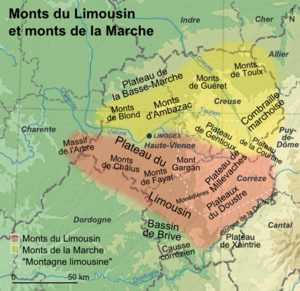
Carte de localisation des principaux massifs du Limousin.
Le terme de monts du Limousin est utilisé en géographie pour décrire un ensemble de massifs du Massif central. Il ne définit ainsi pas une zone montagneuse unique mais un ensemble de petits massifs géographiquement et géologiquement proches, situés dans la région Nouvelle-Aquitaine, reliés entre eux par des successions de vallées et de plateaux.